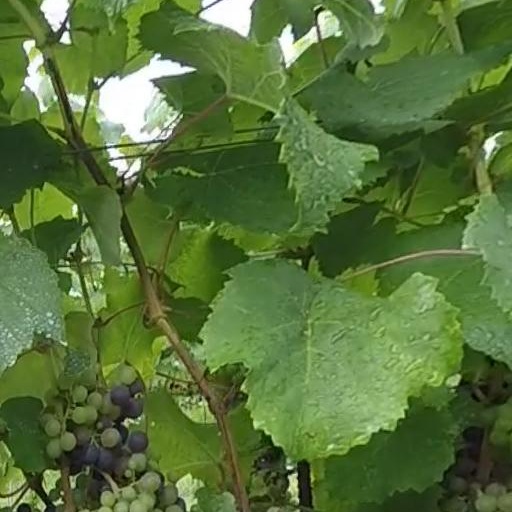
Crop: grape